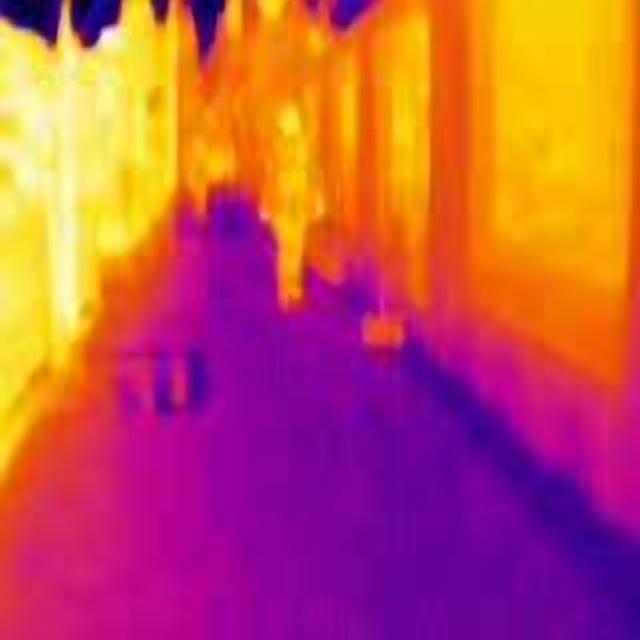
Detected objects:
label: person
label: person